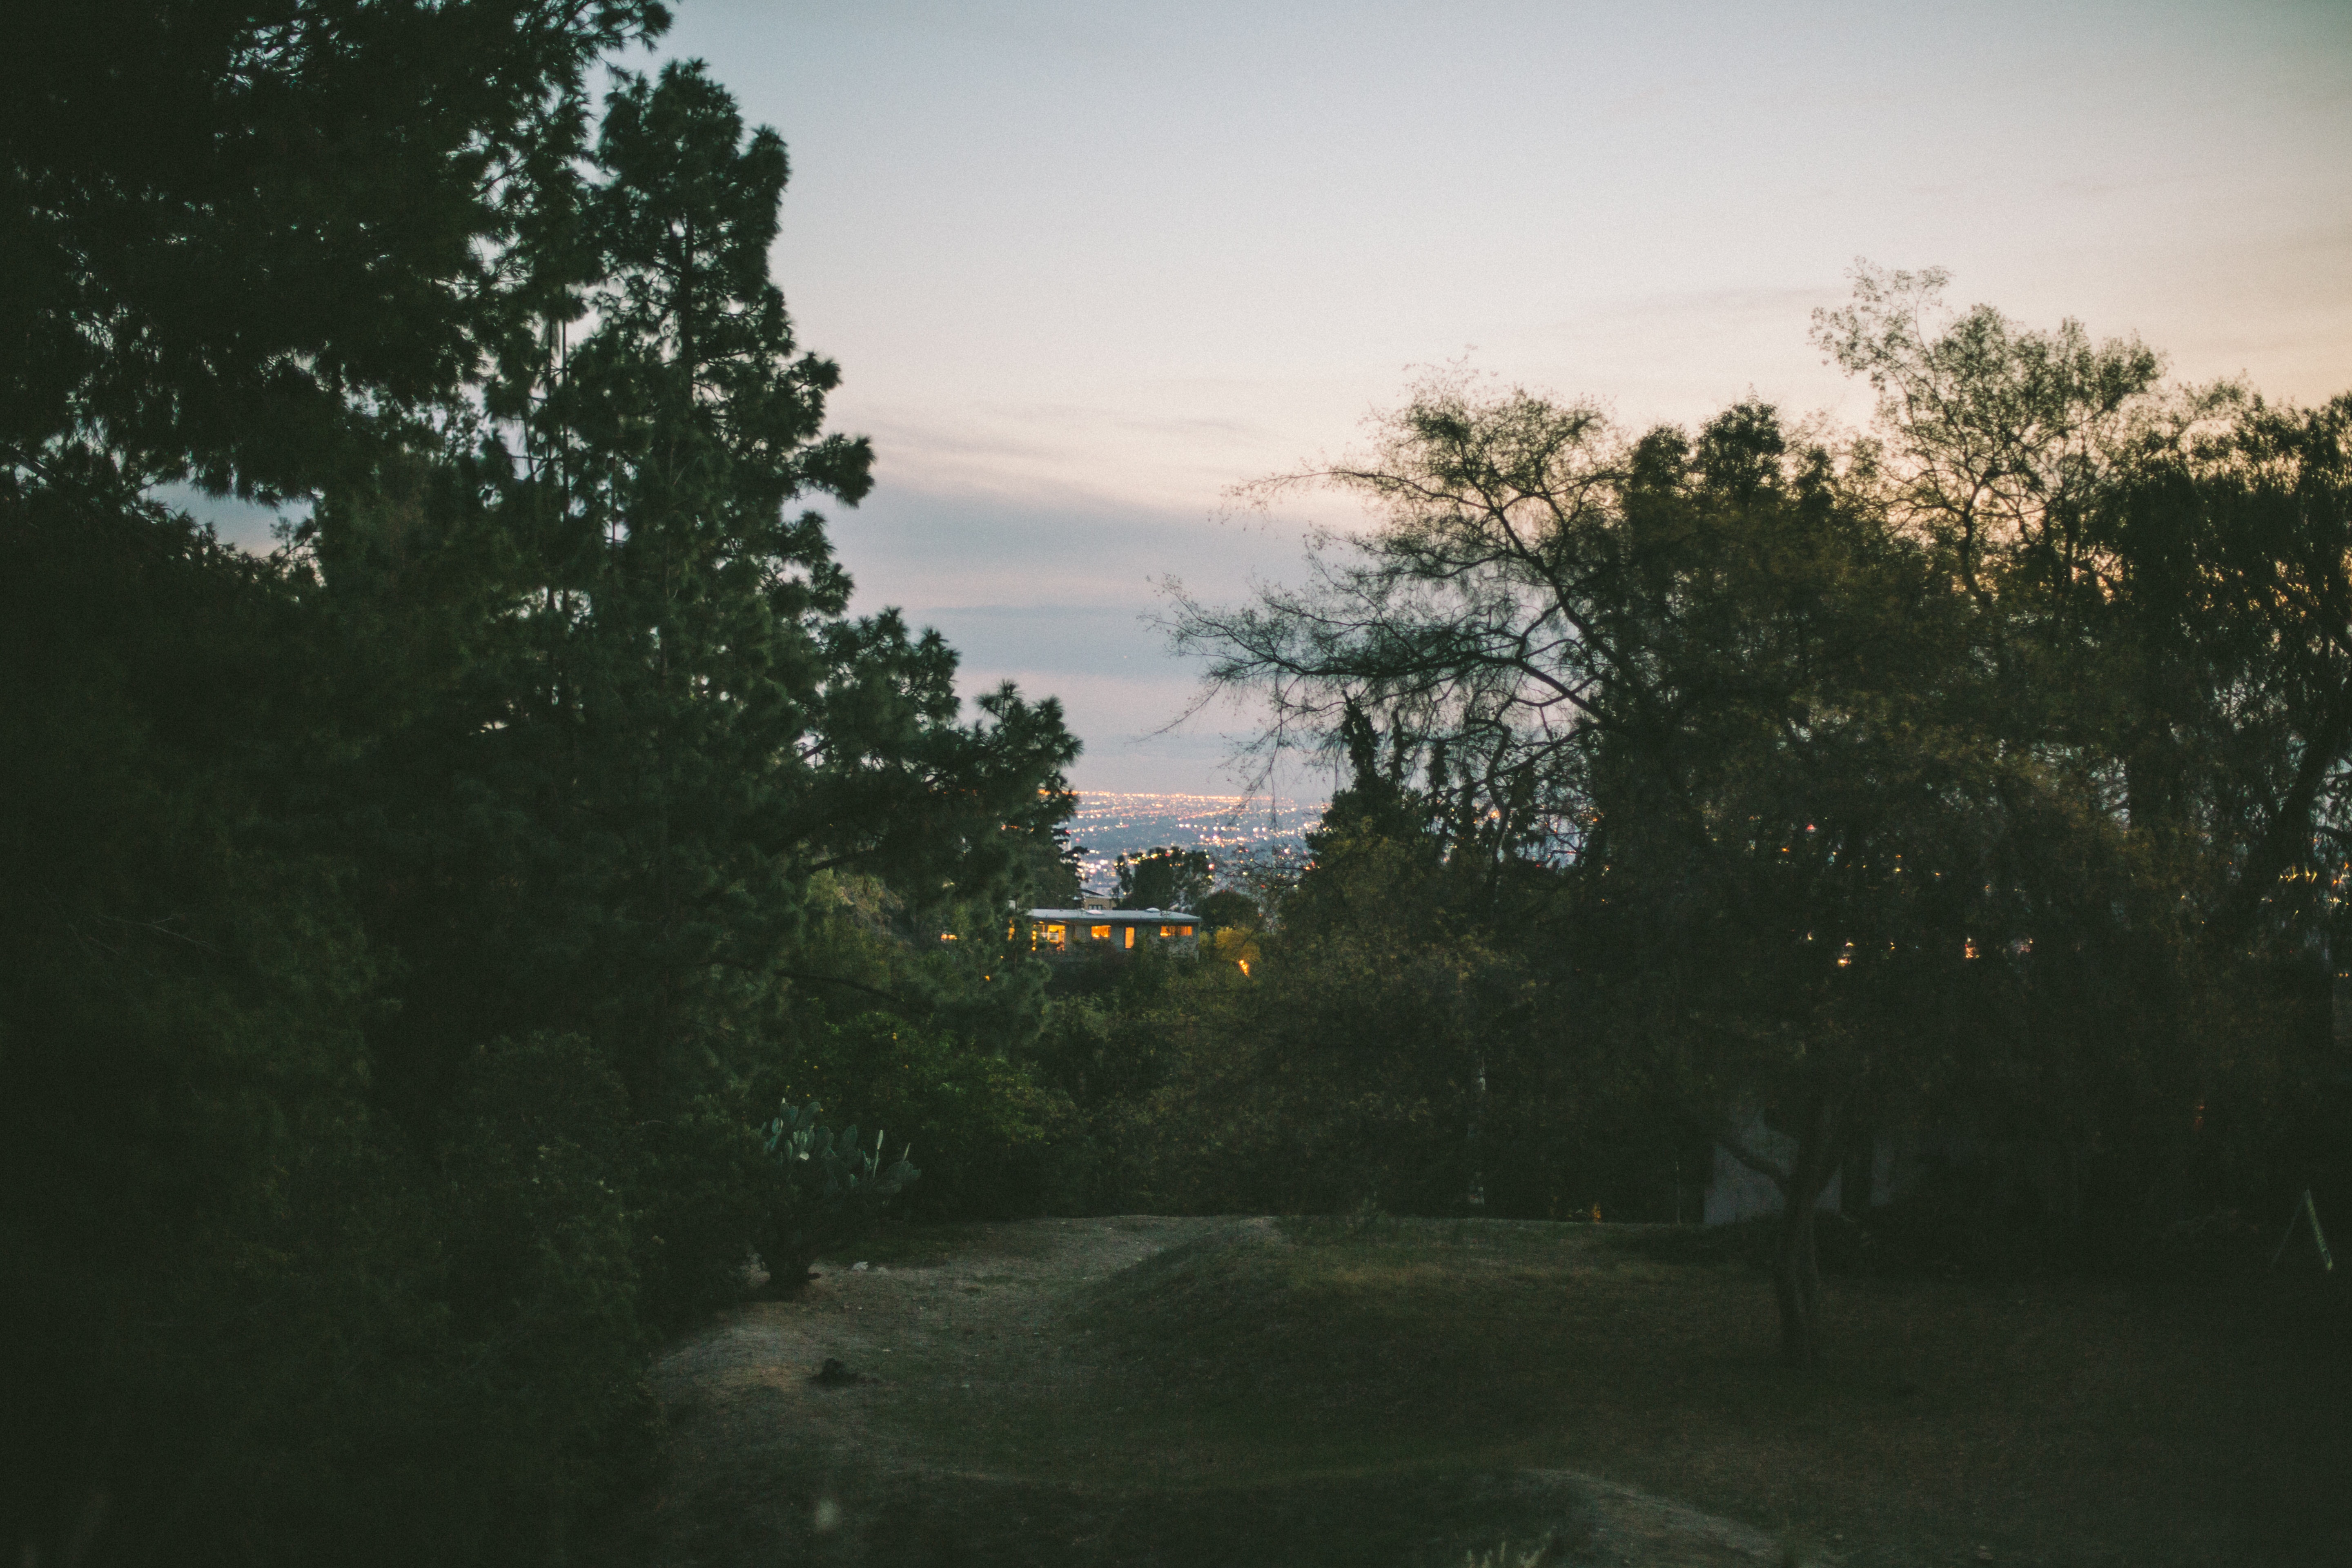
tree, nature, forest, grass, cloud, sky, sunset, mist, sunlight, morning, hill, dawn, river, dusk, evening, rural area, atmospheric phenomenon, woody plant